Burlingame High School (California)

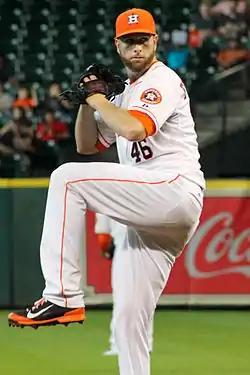
Scott Feldman

Scenes from the film "Dangerous Minds" were filmed on the campus of Burlingame High School in the spring of 1994.